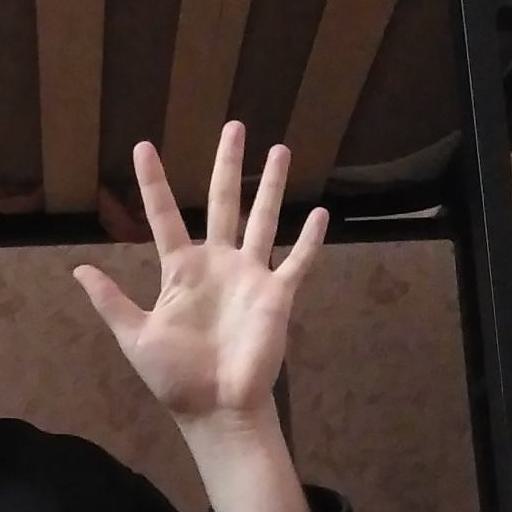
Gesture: palm